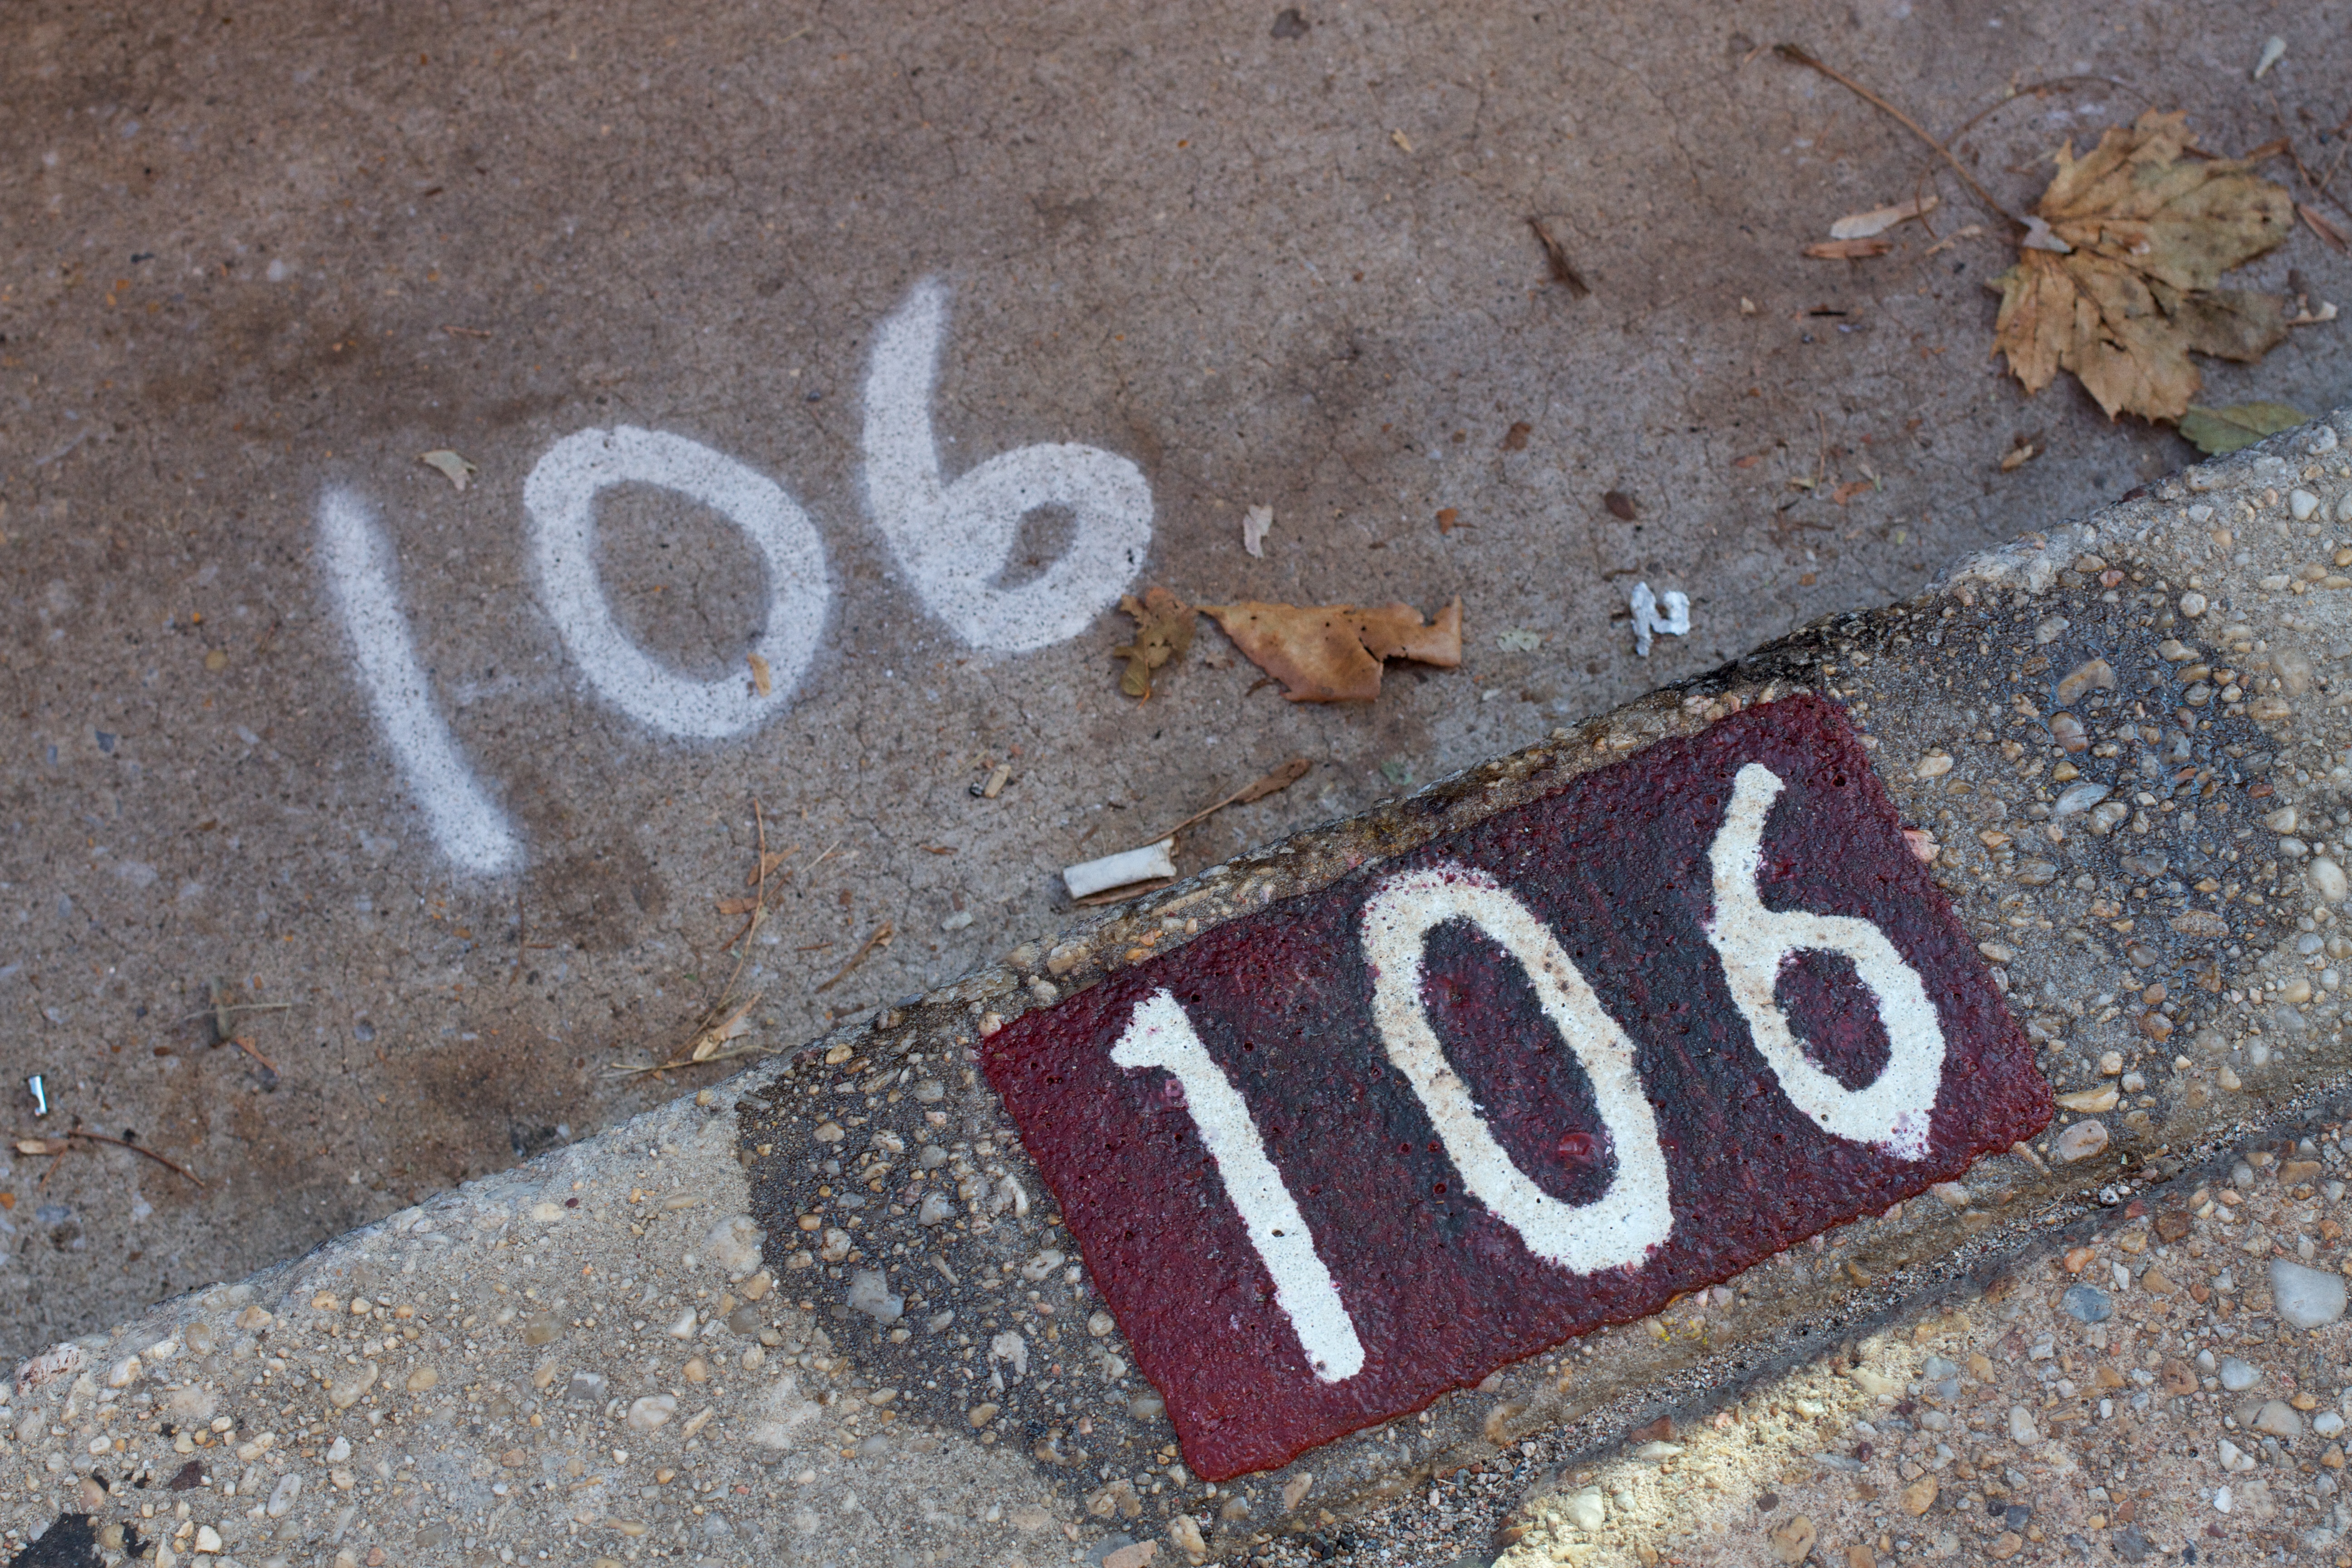
sand, number, sign, soil, lane, ds106, 106, road surface